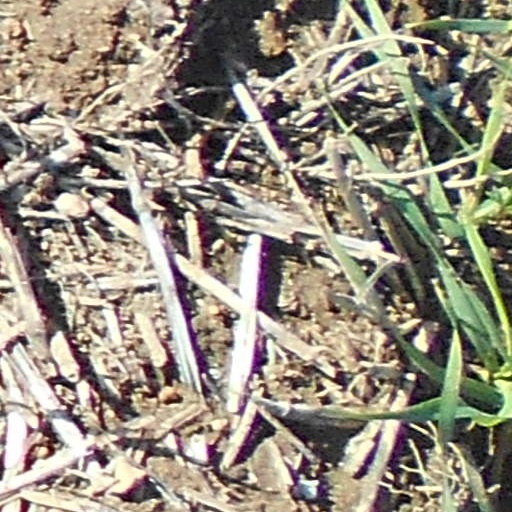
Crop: wheat